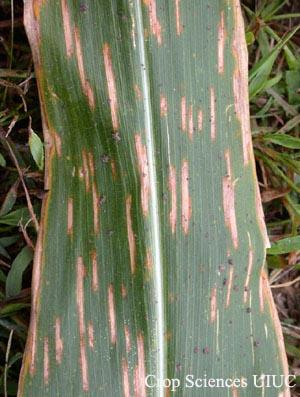
Labels: Corn Gray leaf spot